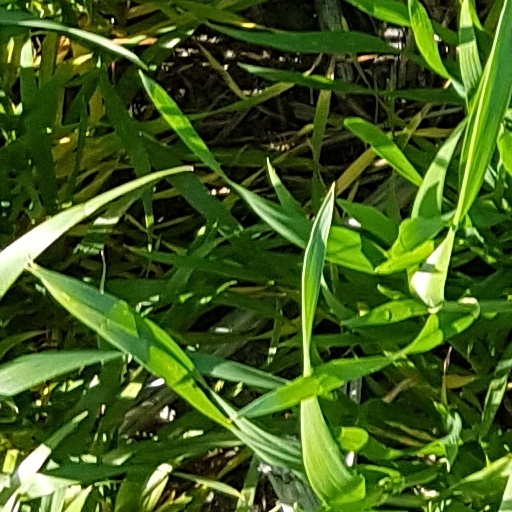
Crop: wheat